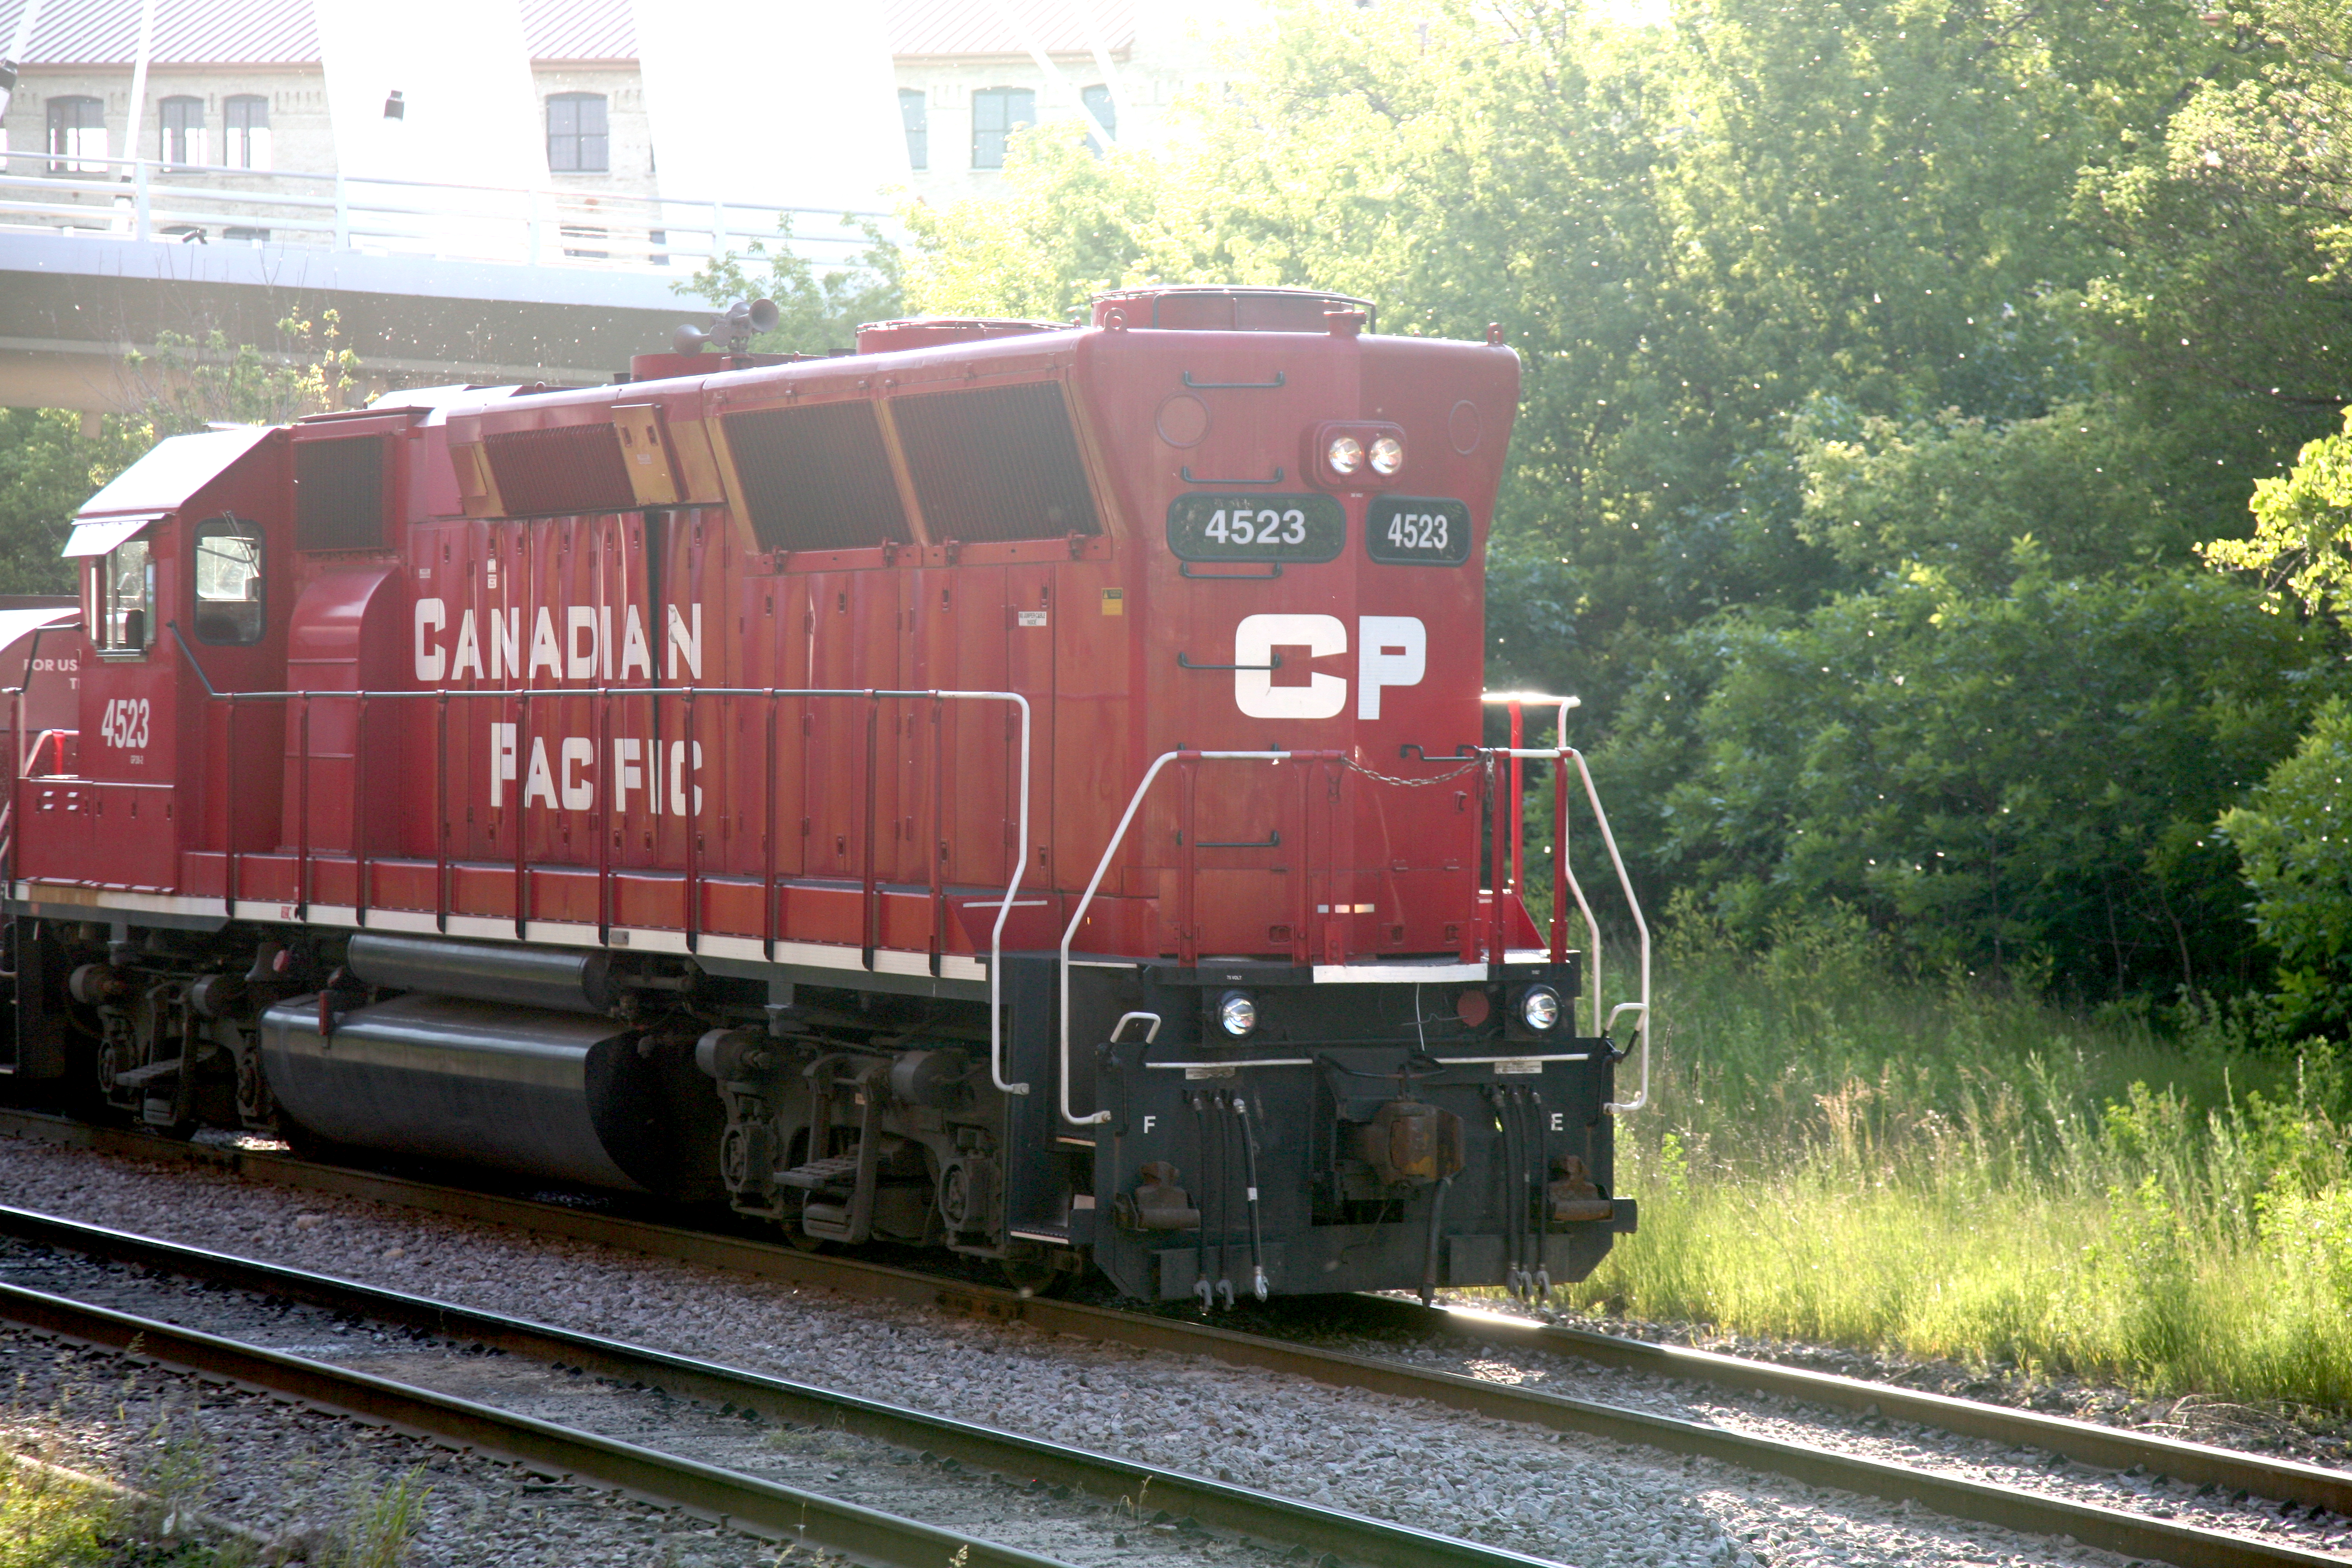
track, train, transport, vehicle, public transport, locomotive, canadianpacific, wisconsin, milwaukee, rail transport, electric locomotive, trainengine, land vehicle, rolling stock, railroad car, passenger car